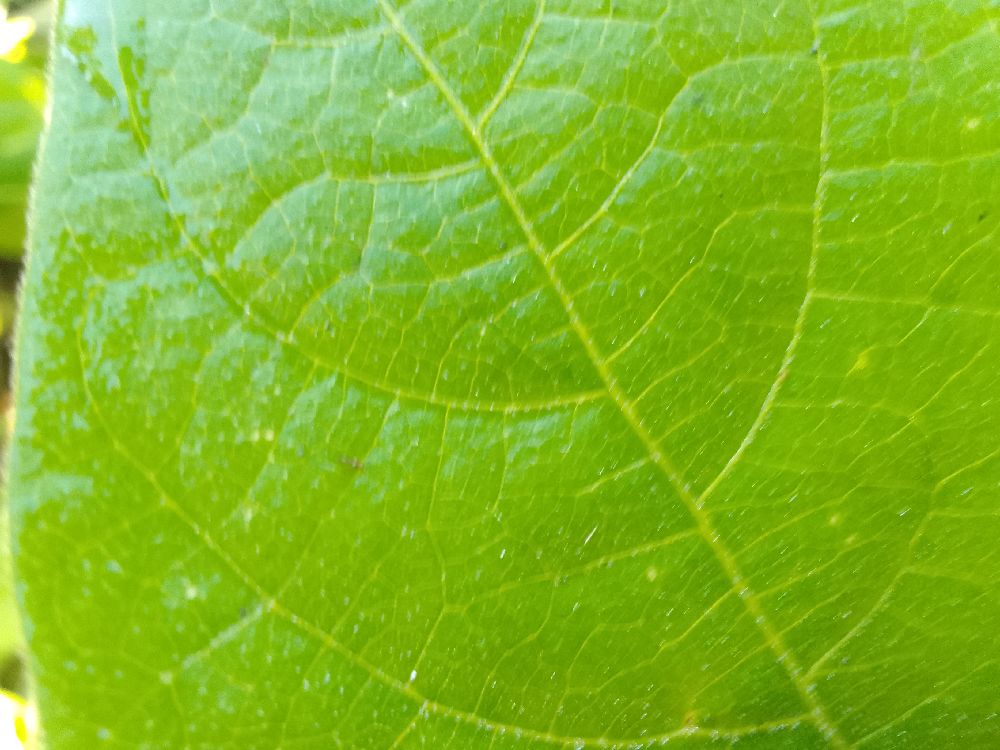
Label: healthy